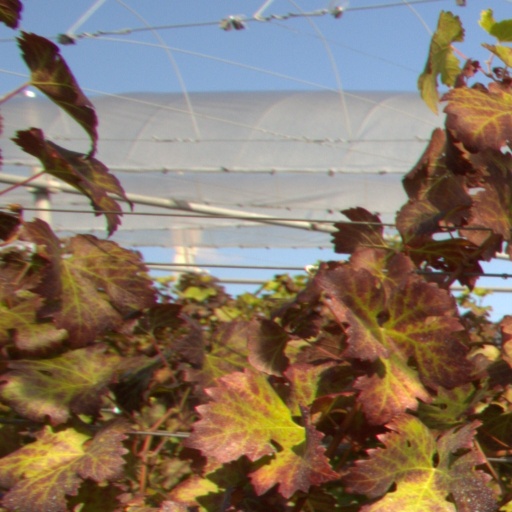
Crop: grape